Question: Please indicate a possible affordance area of the bench that can be used for sitting
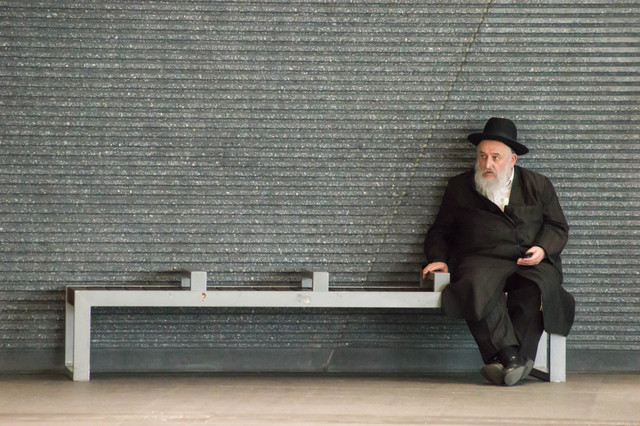
Answer: [66.5, 287.5, 560.5, 310.5]